Georges Sadoul

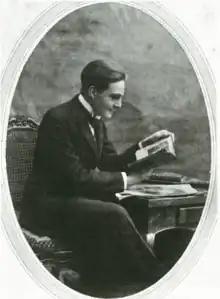
Portrait of a young Georges Sadoul

Georges Sadoul (4 February 1904 – 13 October 1967) was a French film critic, journalist and cinema writer. He is known for writing encyclopedias of film and filmmakers, many of which have been translated into English.